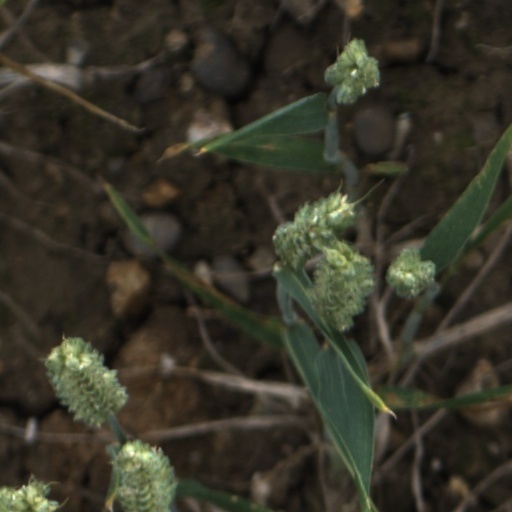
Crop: wheat